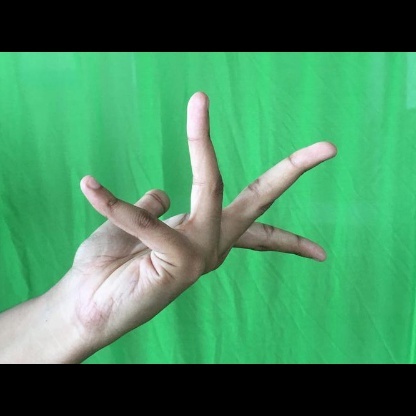
Mudra: Alapadmam